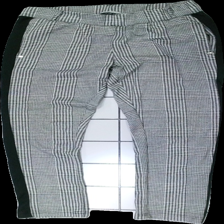
View: front
Type: Trousers
Category: Ladies
Brand: Not in the list
Brand text on label: Ofelia
Colors: White, Black
Material: 100% polyester
Pattern: Checkered print
Cut: Regular
Size: M
Season: All
Price range: 50-100
Recommended usage: Export